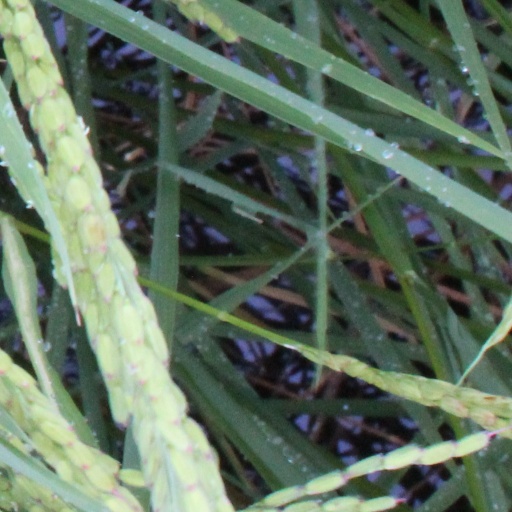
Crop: rice